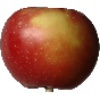
Label: braeburn_apple